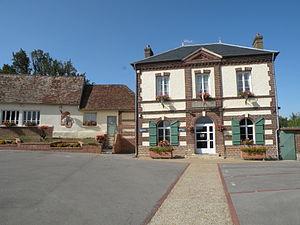
mairie de Saint-Paul (Oise)
Saint-Paul est une commune française située dans le département de l'Oise, en région Hauts-de-France.